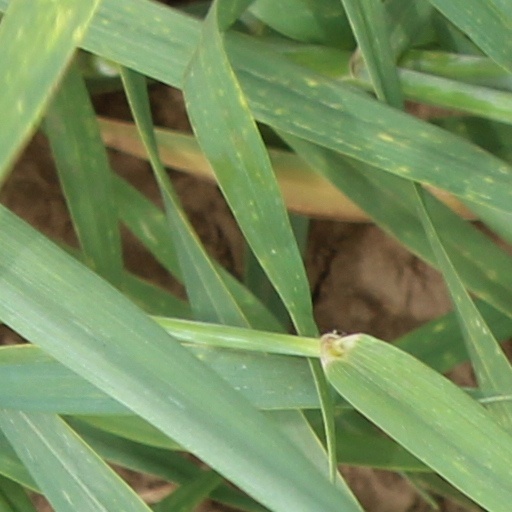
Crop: wheat